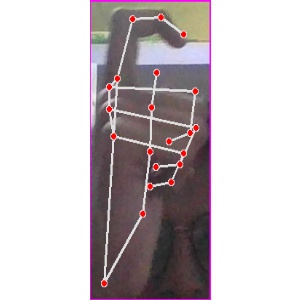
अक्षर: ट